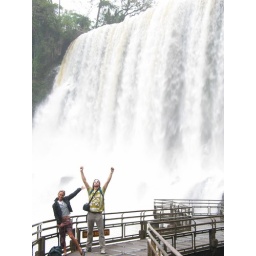
Vanessa and Tristan in front of a curtain of water at Iguazu.